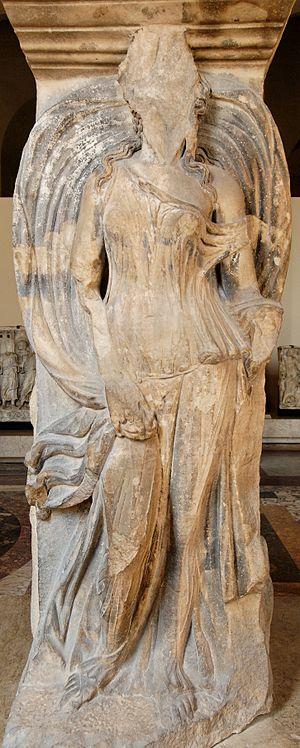
Aura (la Brise), face A d'une caryatide du portique dit «